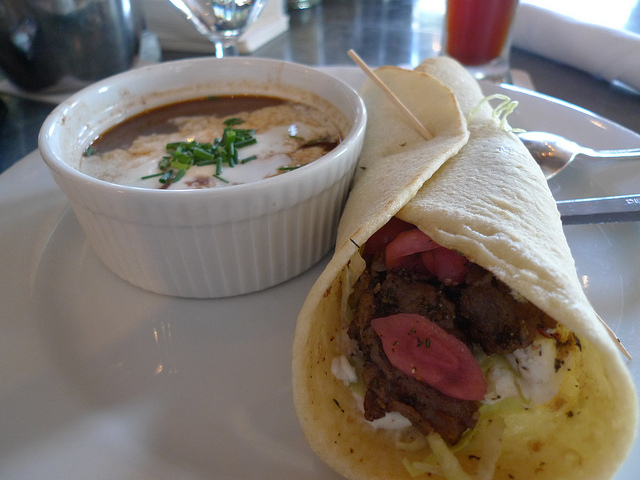
user: Given an image and a question. Answer the question in a short answer. Question: What is holding the burrito together? Short Answer:
assistant: tortilla